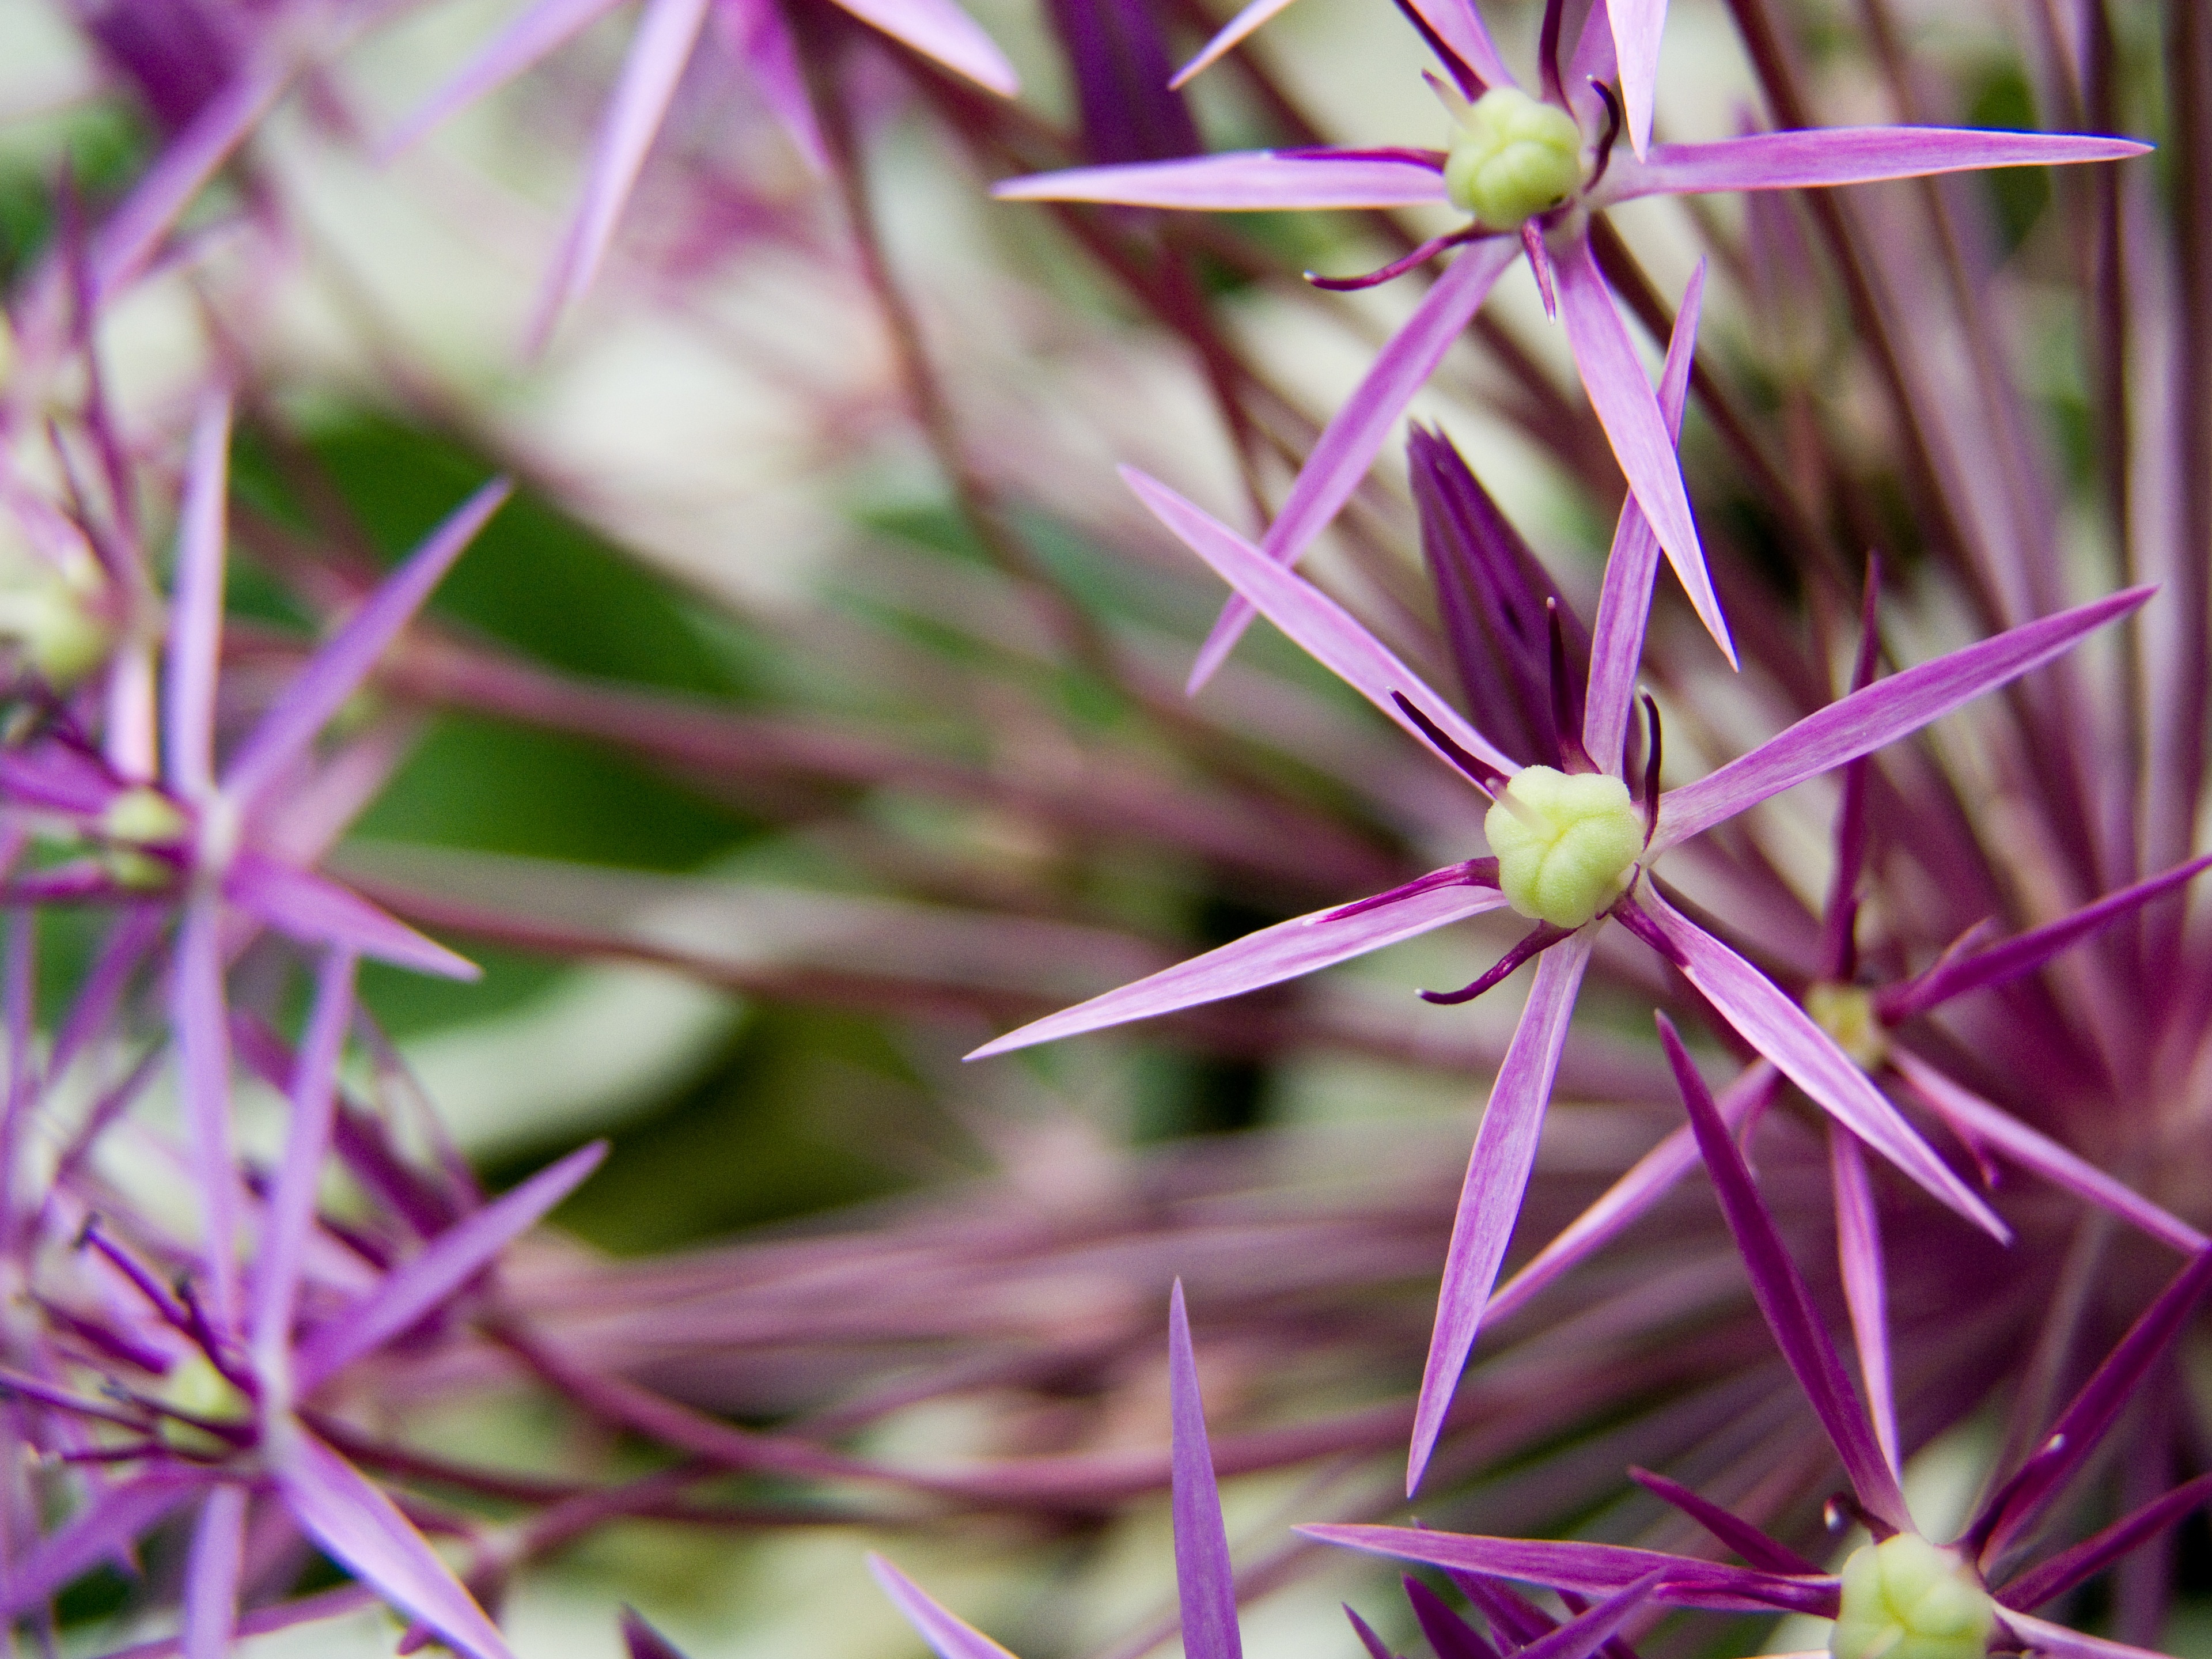
nature, blossom, plant, flower, purple, petal, bloom, spring, botany, pink, flora, wildflower, close up, allium, macro photography, garden plant, flowering plant, ornamental onion, part of the flower, land plant